Pussy bow

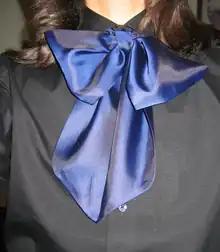
The lavallière

A lavallière, also called a pussycat bow or pussybow, is a style of neckwear worn with women's and girls' blouses and bodices. It is a bow tied at the neck, which has been likened to those sometimes put on "pussy cats".